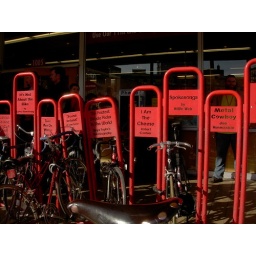
bike racks in front of powell books